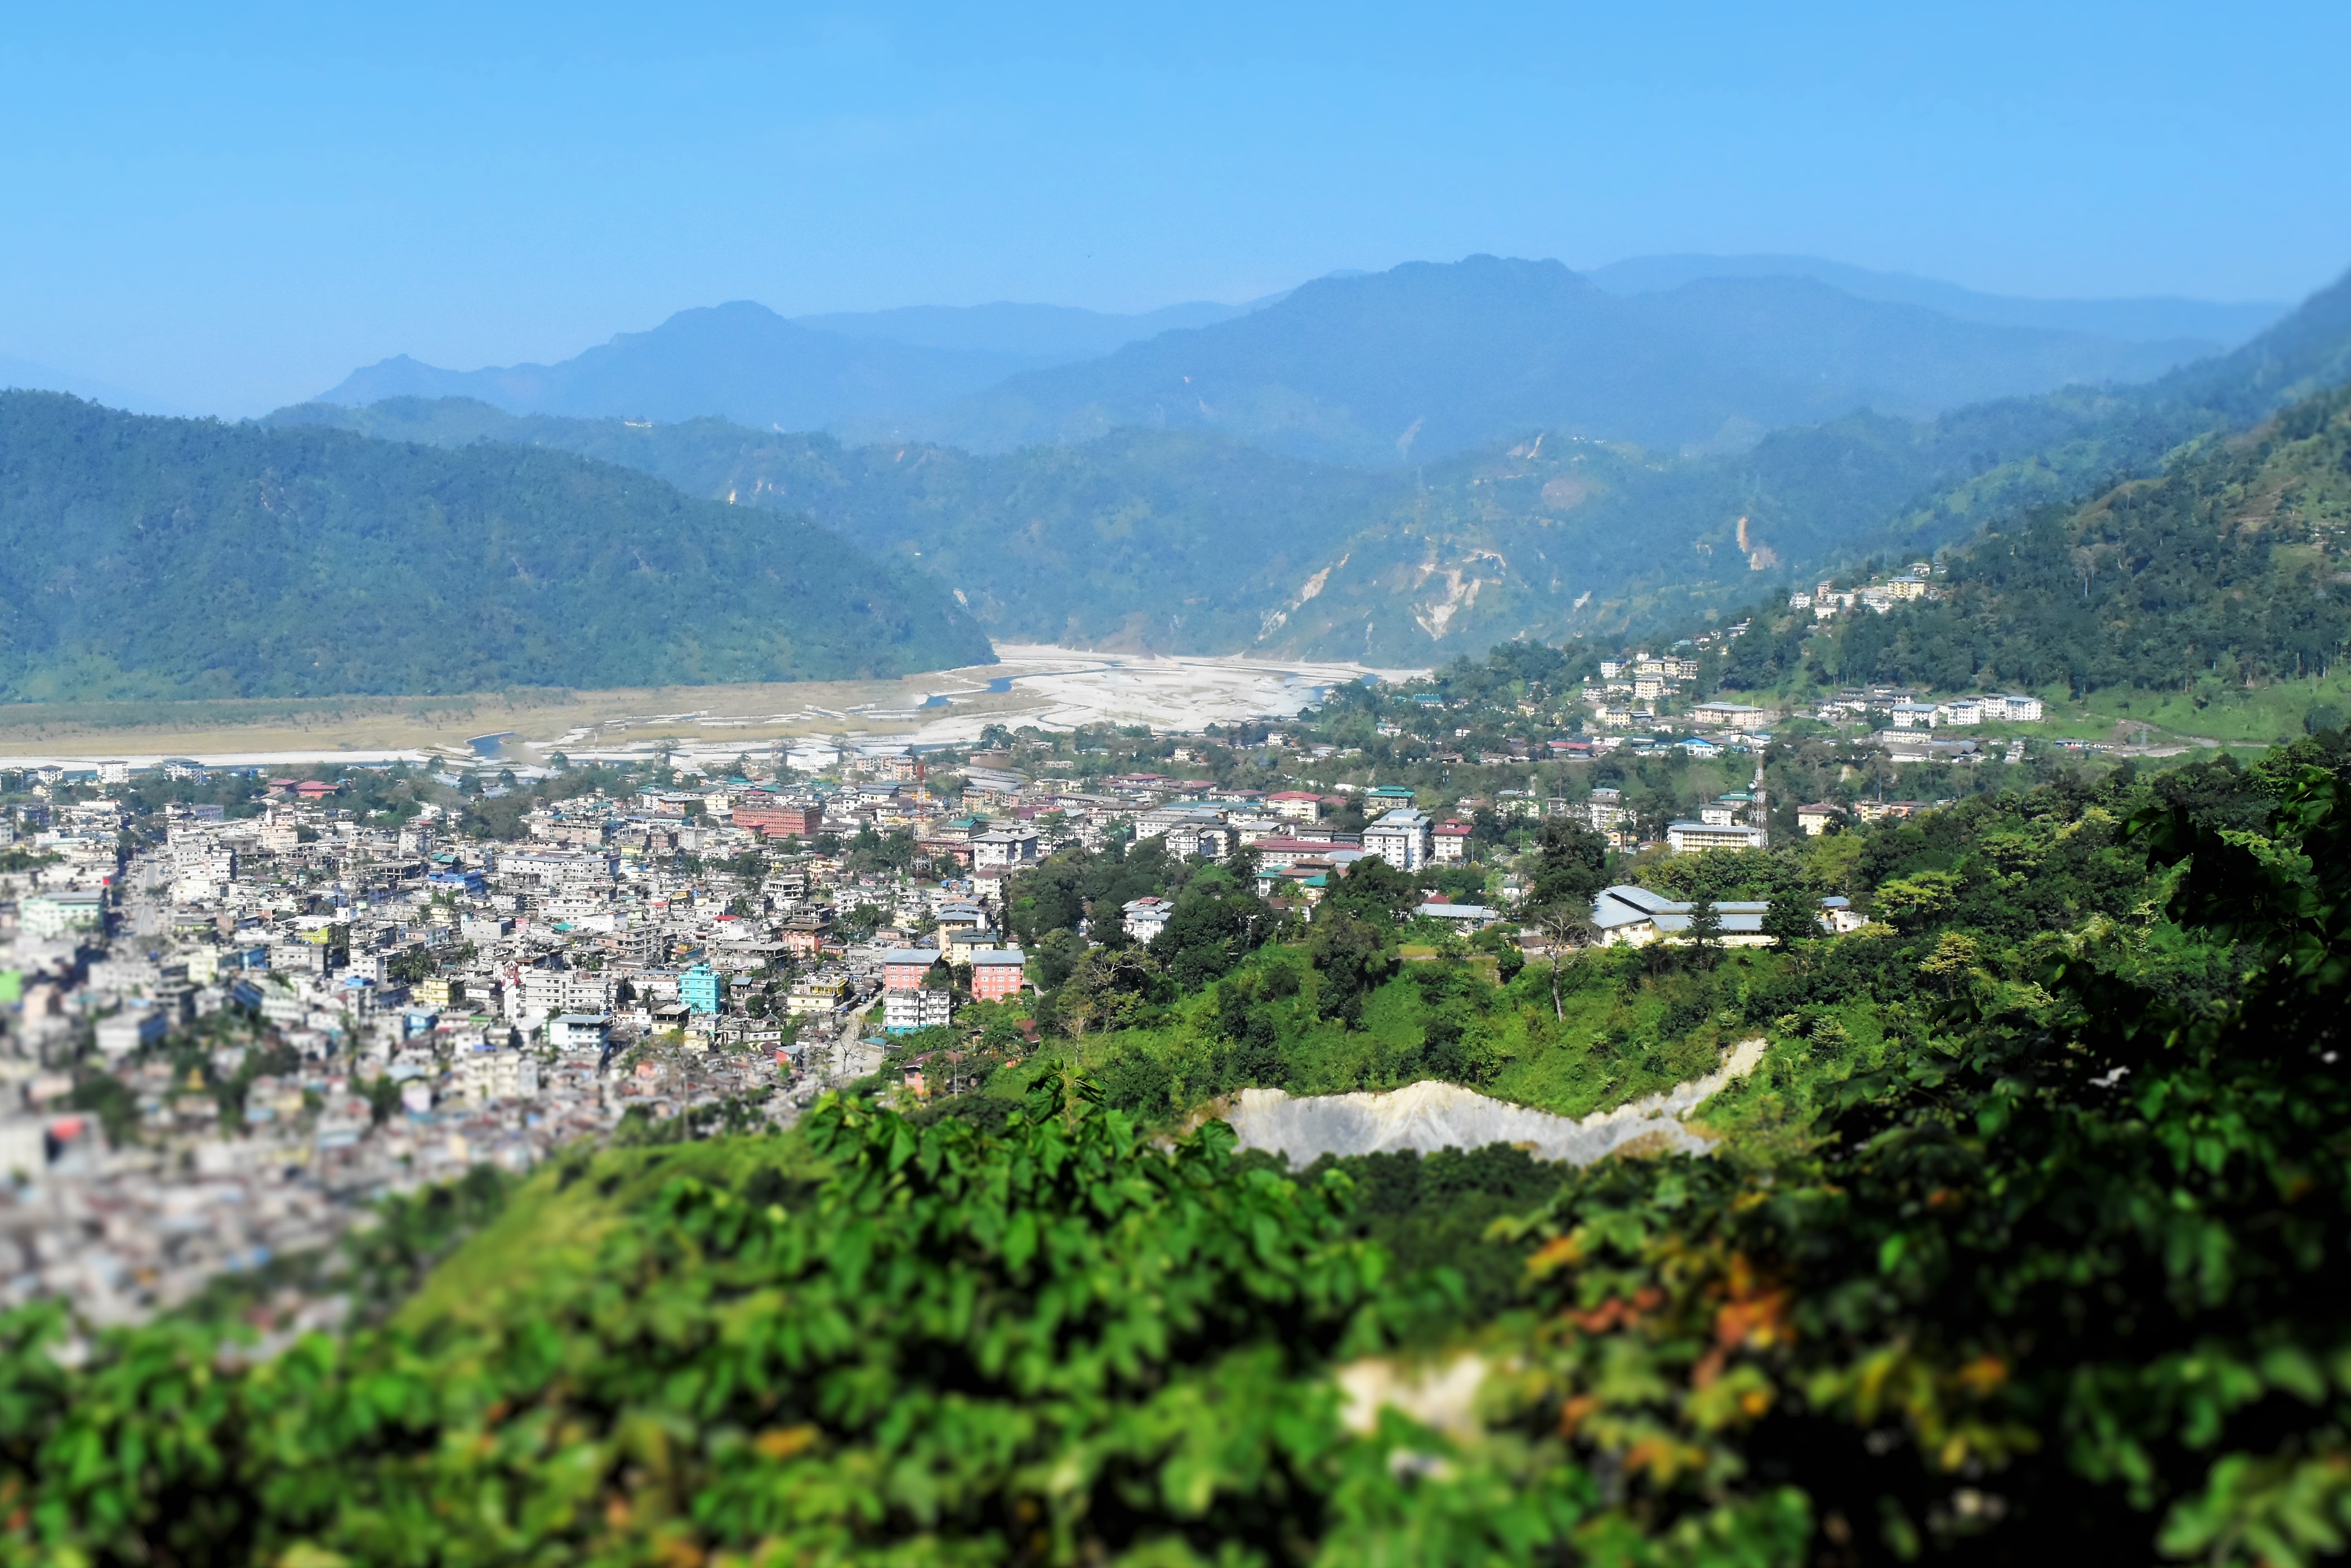
landscape, mountain, hill, town, valley, mountain range, panorama, village, natural, buddhism, landmark, tourism, plateau, mountain village, aerial photography, hill station, bhutanese, bhutan valley, geographical feature, human settlement, mountainous landforms, geological phenomenon